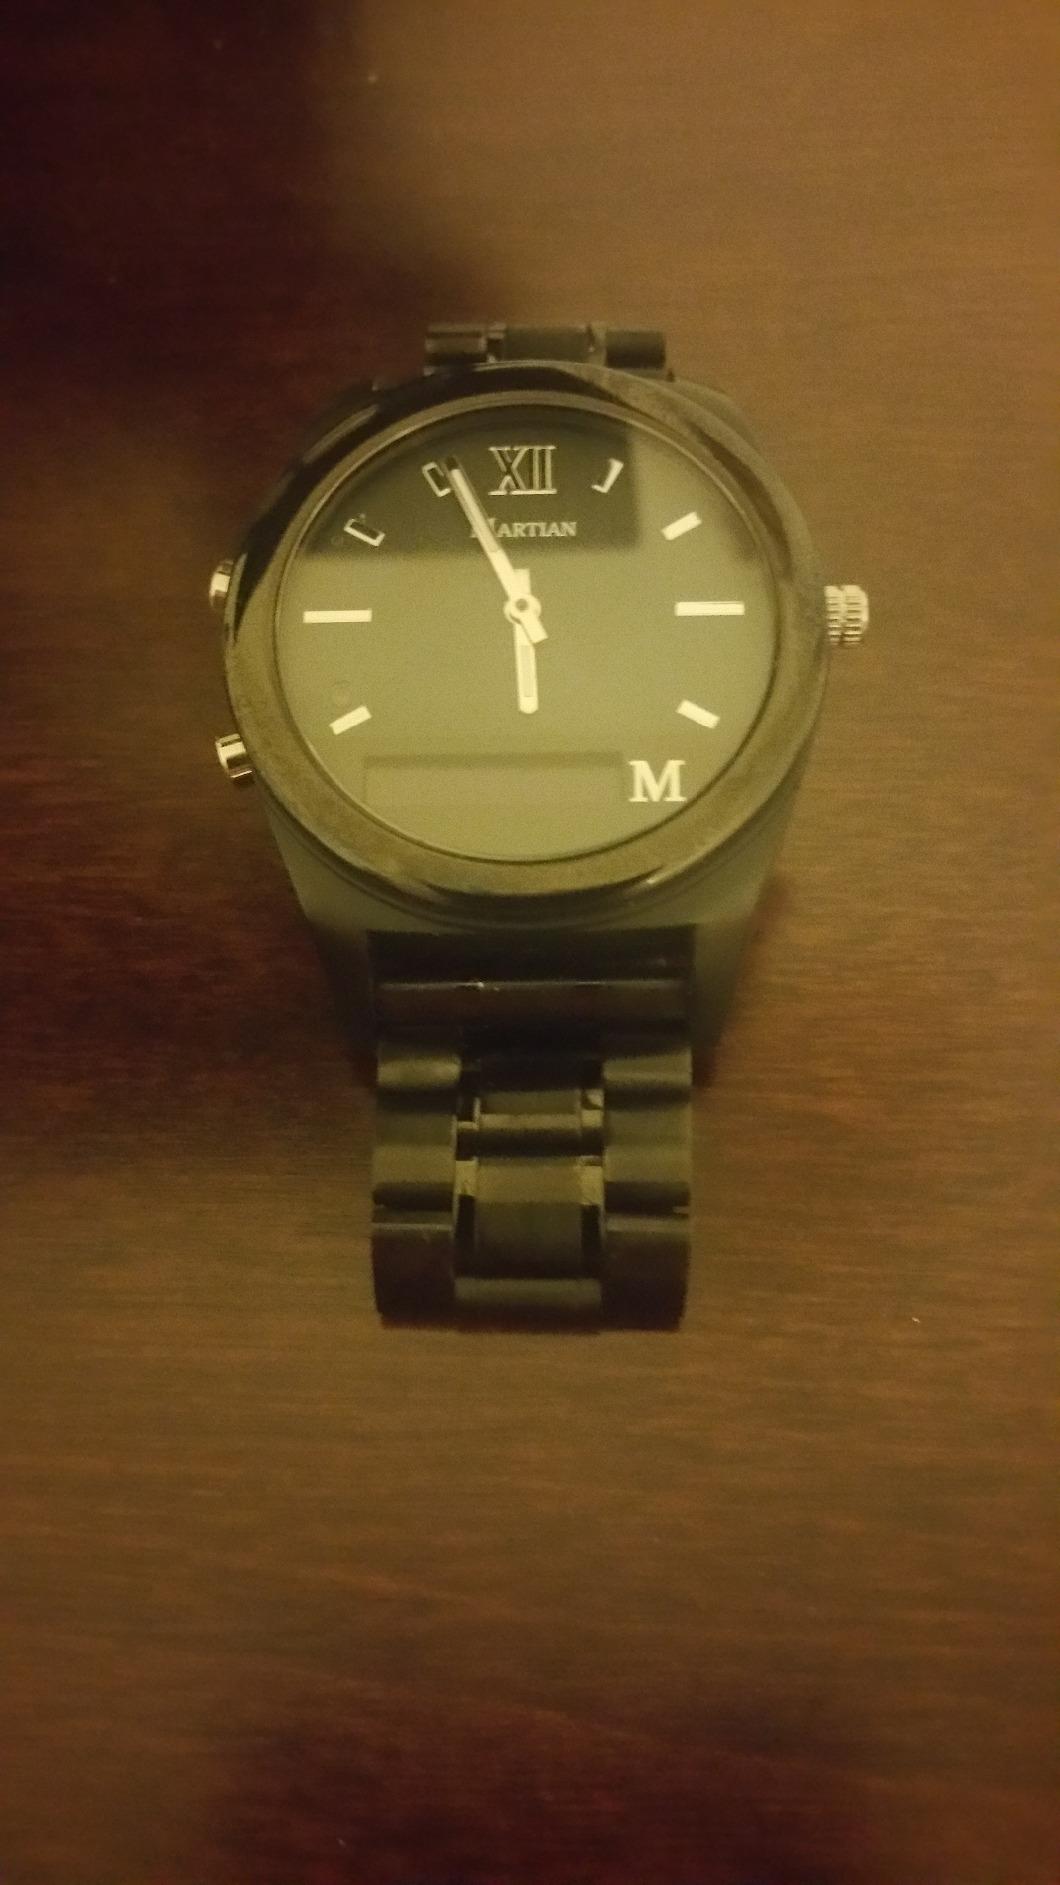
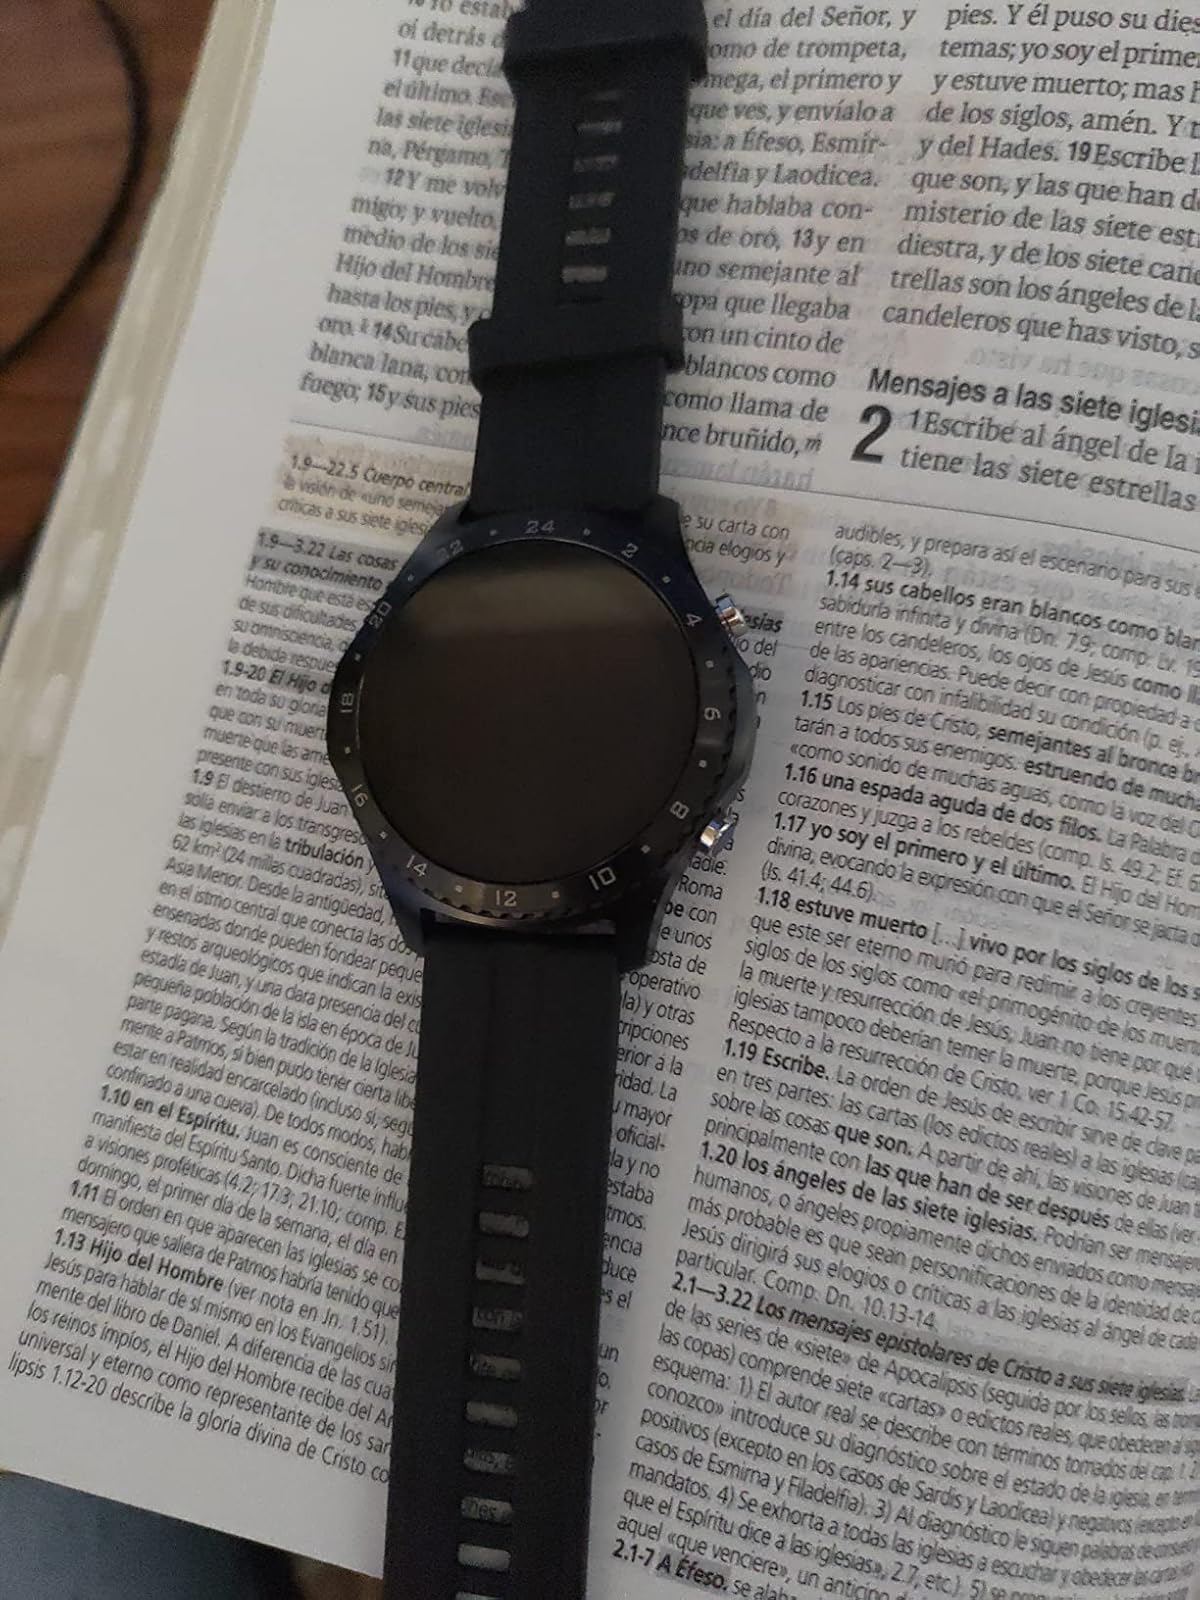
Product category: smartwatch
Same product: no